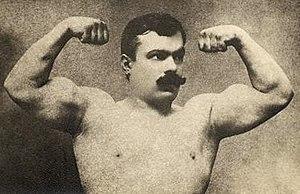
Carlo Airoldi, né le 21 septembre 1869 à Origgio et décédé le 18 juin 1929 à Milan, était un marathonien italien, qui essaya de participer sans succès aux premières Olympiades à Athènes en 1896.